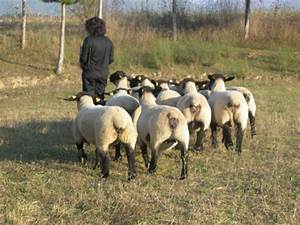
Label: sheep